Persian Gulf Command

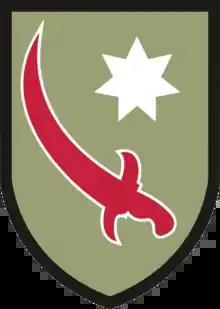
PGC Shoulder Sleeve Insignia

Between 1942 and 1945, the United States equipped Russia with 192,000 trucks and thousands of aircraft, combat vehicles, tanks, weapons, ammunition and petroleum products. Before the construction of the aircraft assembly plant at Abadan, Iran, the United States Army Air Forces flew A-20 medium bombers across the Atlantic to Abadan, where they were turned over to Russian flyers. Army engineers transformed the camel paths into a highway for trucks and improved the railroad with its more than 200 tunnels so trains could carry tanks and tons of other heavy equipment over the mountains. In total, more than 4 million tons of Lend-Lease material entered the Soviet Union via the Persian corridor, making it a vital contribution to the Soviet war effort.